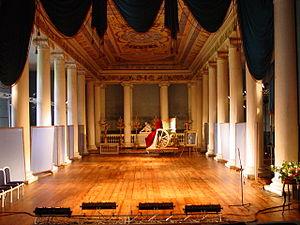
Ostankino est un domaine et un château situés dans les quartiers nord-est de Moscou dans le district d'Ostankinski. Il appartenait à la famille des comtes Chérémétiev.